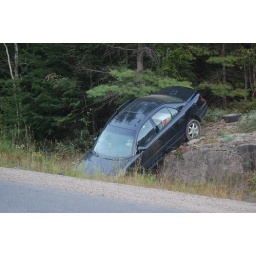
car forced off road near Gelert ON